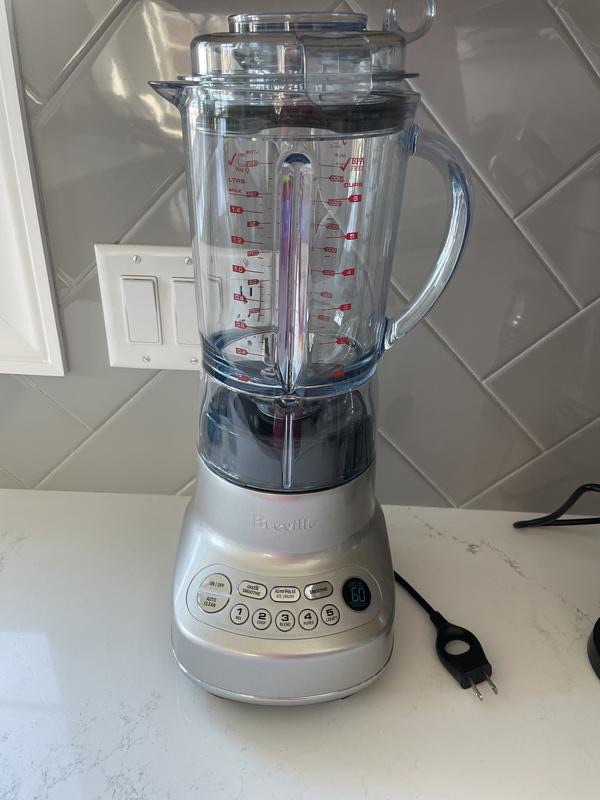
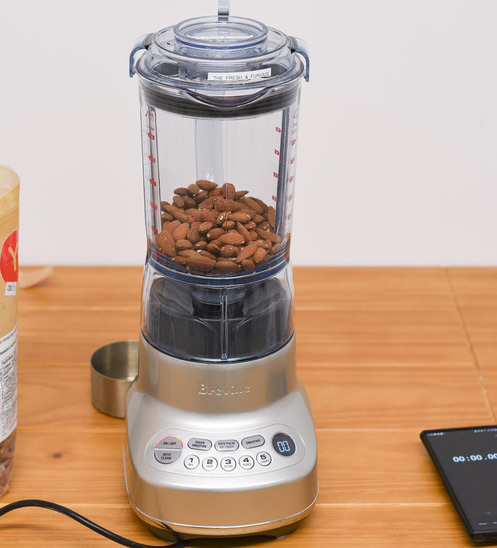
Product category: misc
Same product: yes